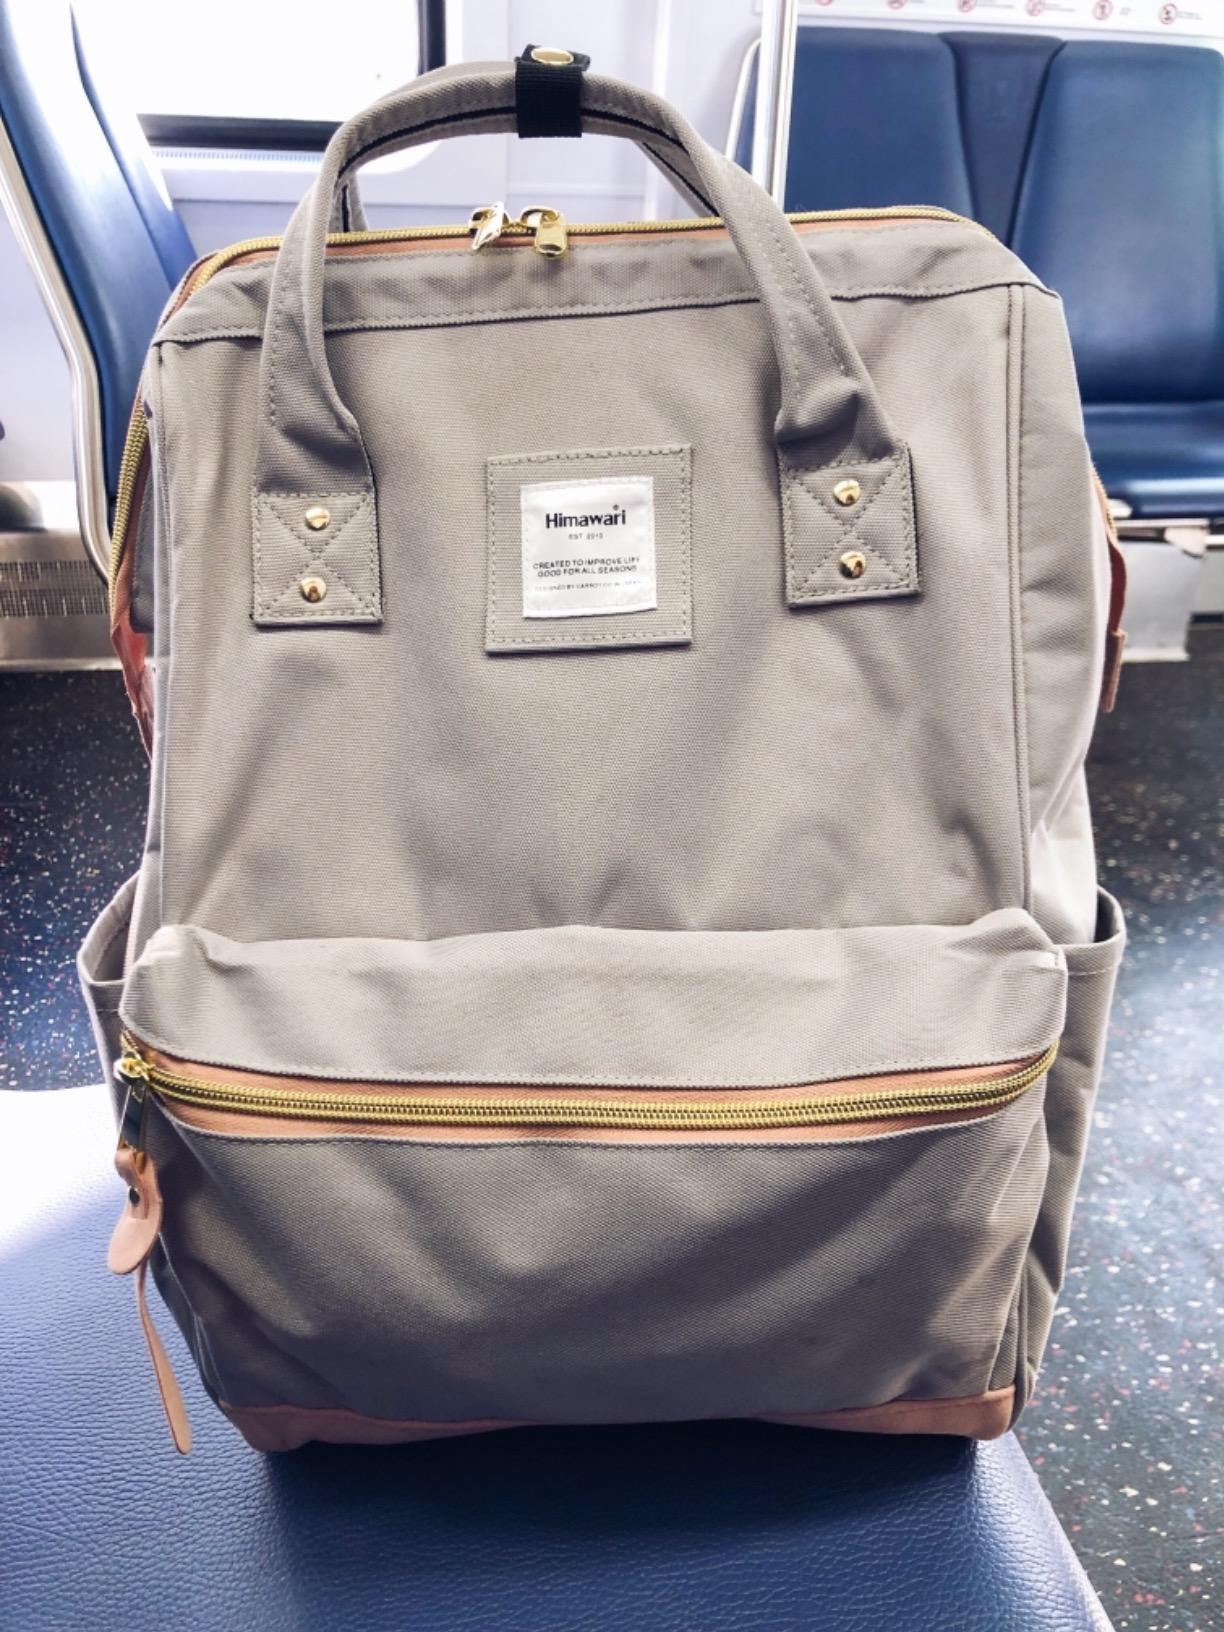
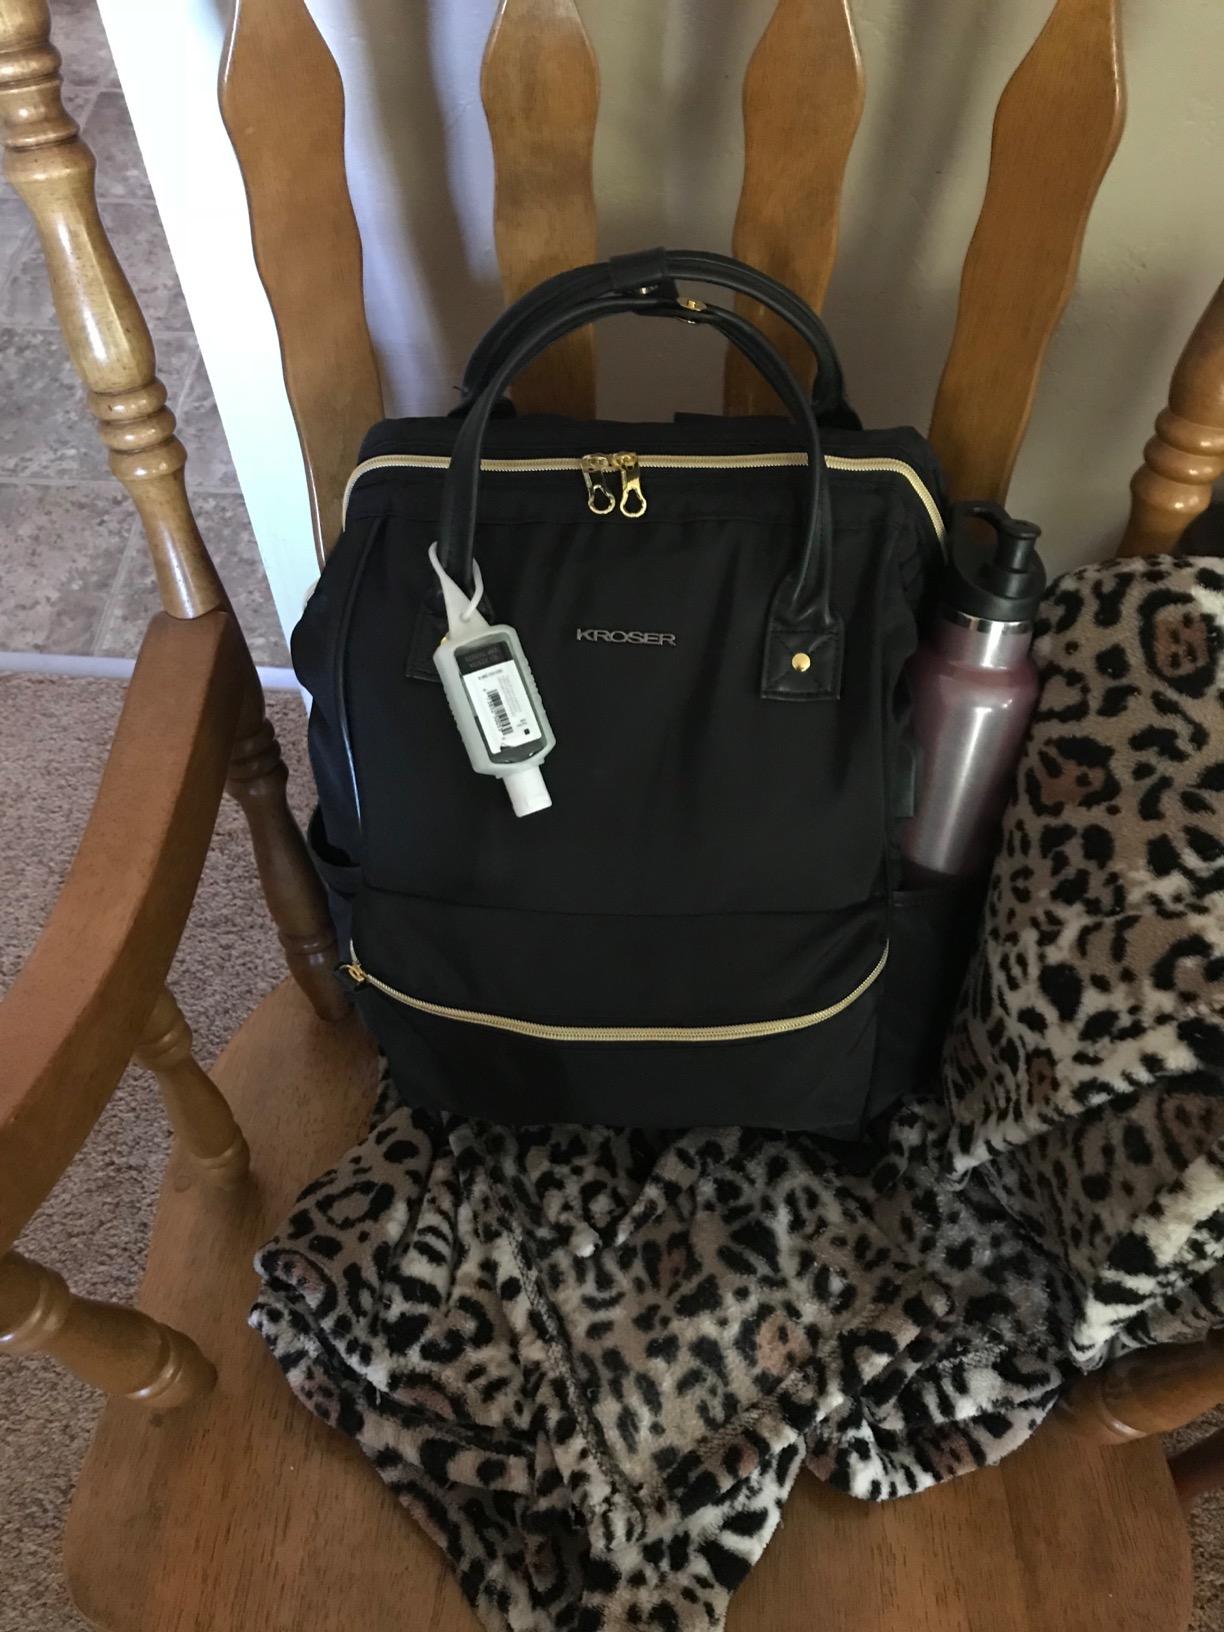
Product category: bag
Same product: no